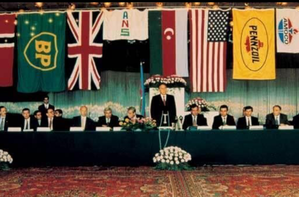
"Le contrat du siècle est un accord signé le 20 septembre 1994 à Bakou, entre onze grandes entreprises internationales spécialisées dans l'extraction du pétrole dans huit pays. Il s'agissait donc d'un contrat de grande envergure sur le développement conjoint de trois champs pétroliers - ""Azeri-Chirag-Guneshli"" dans le secteur azerbaïdjanais de la mer Caspienne, qui en raison de sa grande importance a été appelé ""Contrat du siècle"".